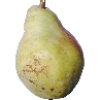
Label: pear_williams